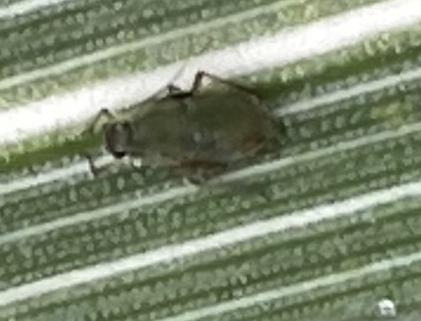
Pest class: bird_cherry_oat_aphid